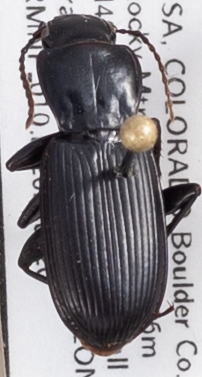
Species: Pterostichus protractus
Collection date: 2021-07-20
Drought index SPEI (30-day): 1.416
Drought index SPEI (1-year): -0.46
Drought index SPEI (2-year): -0.82